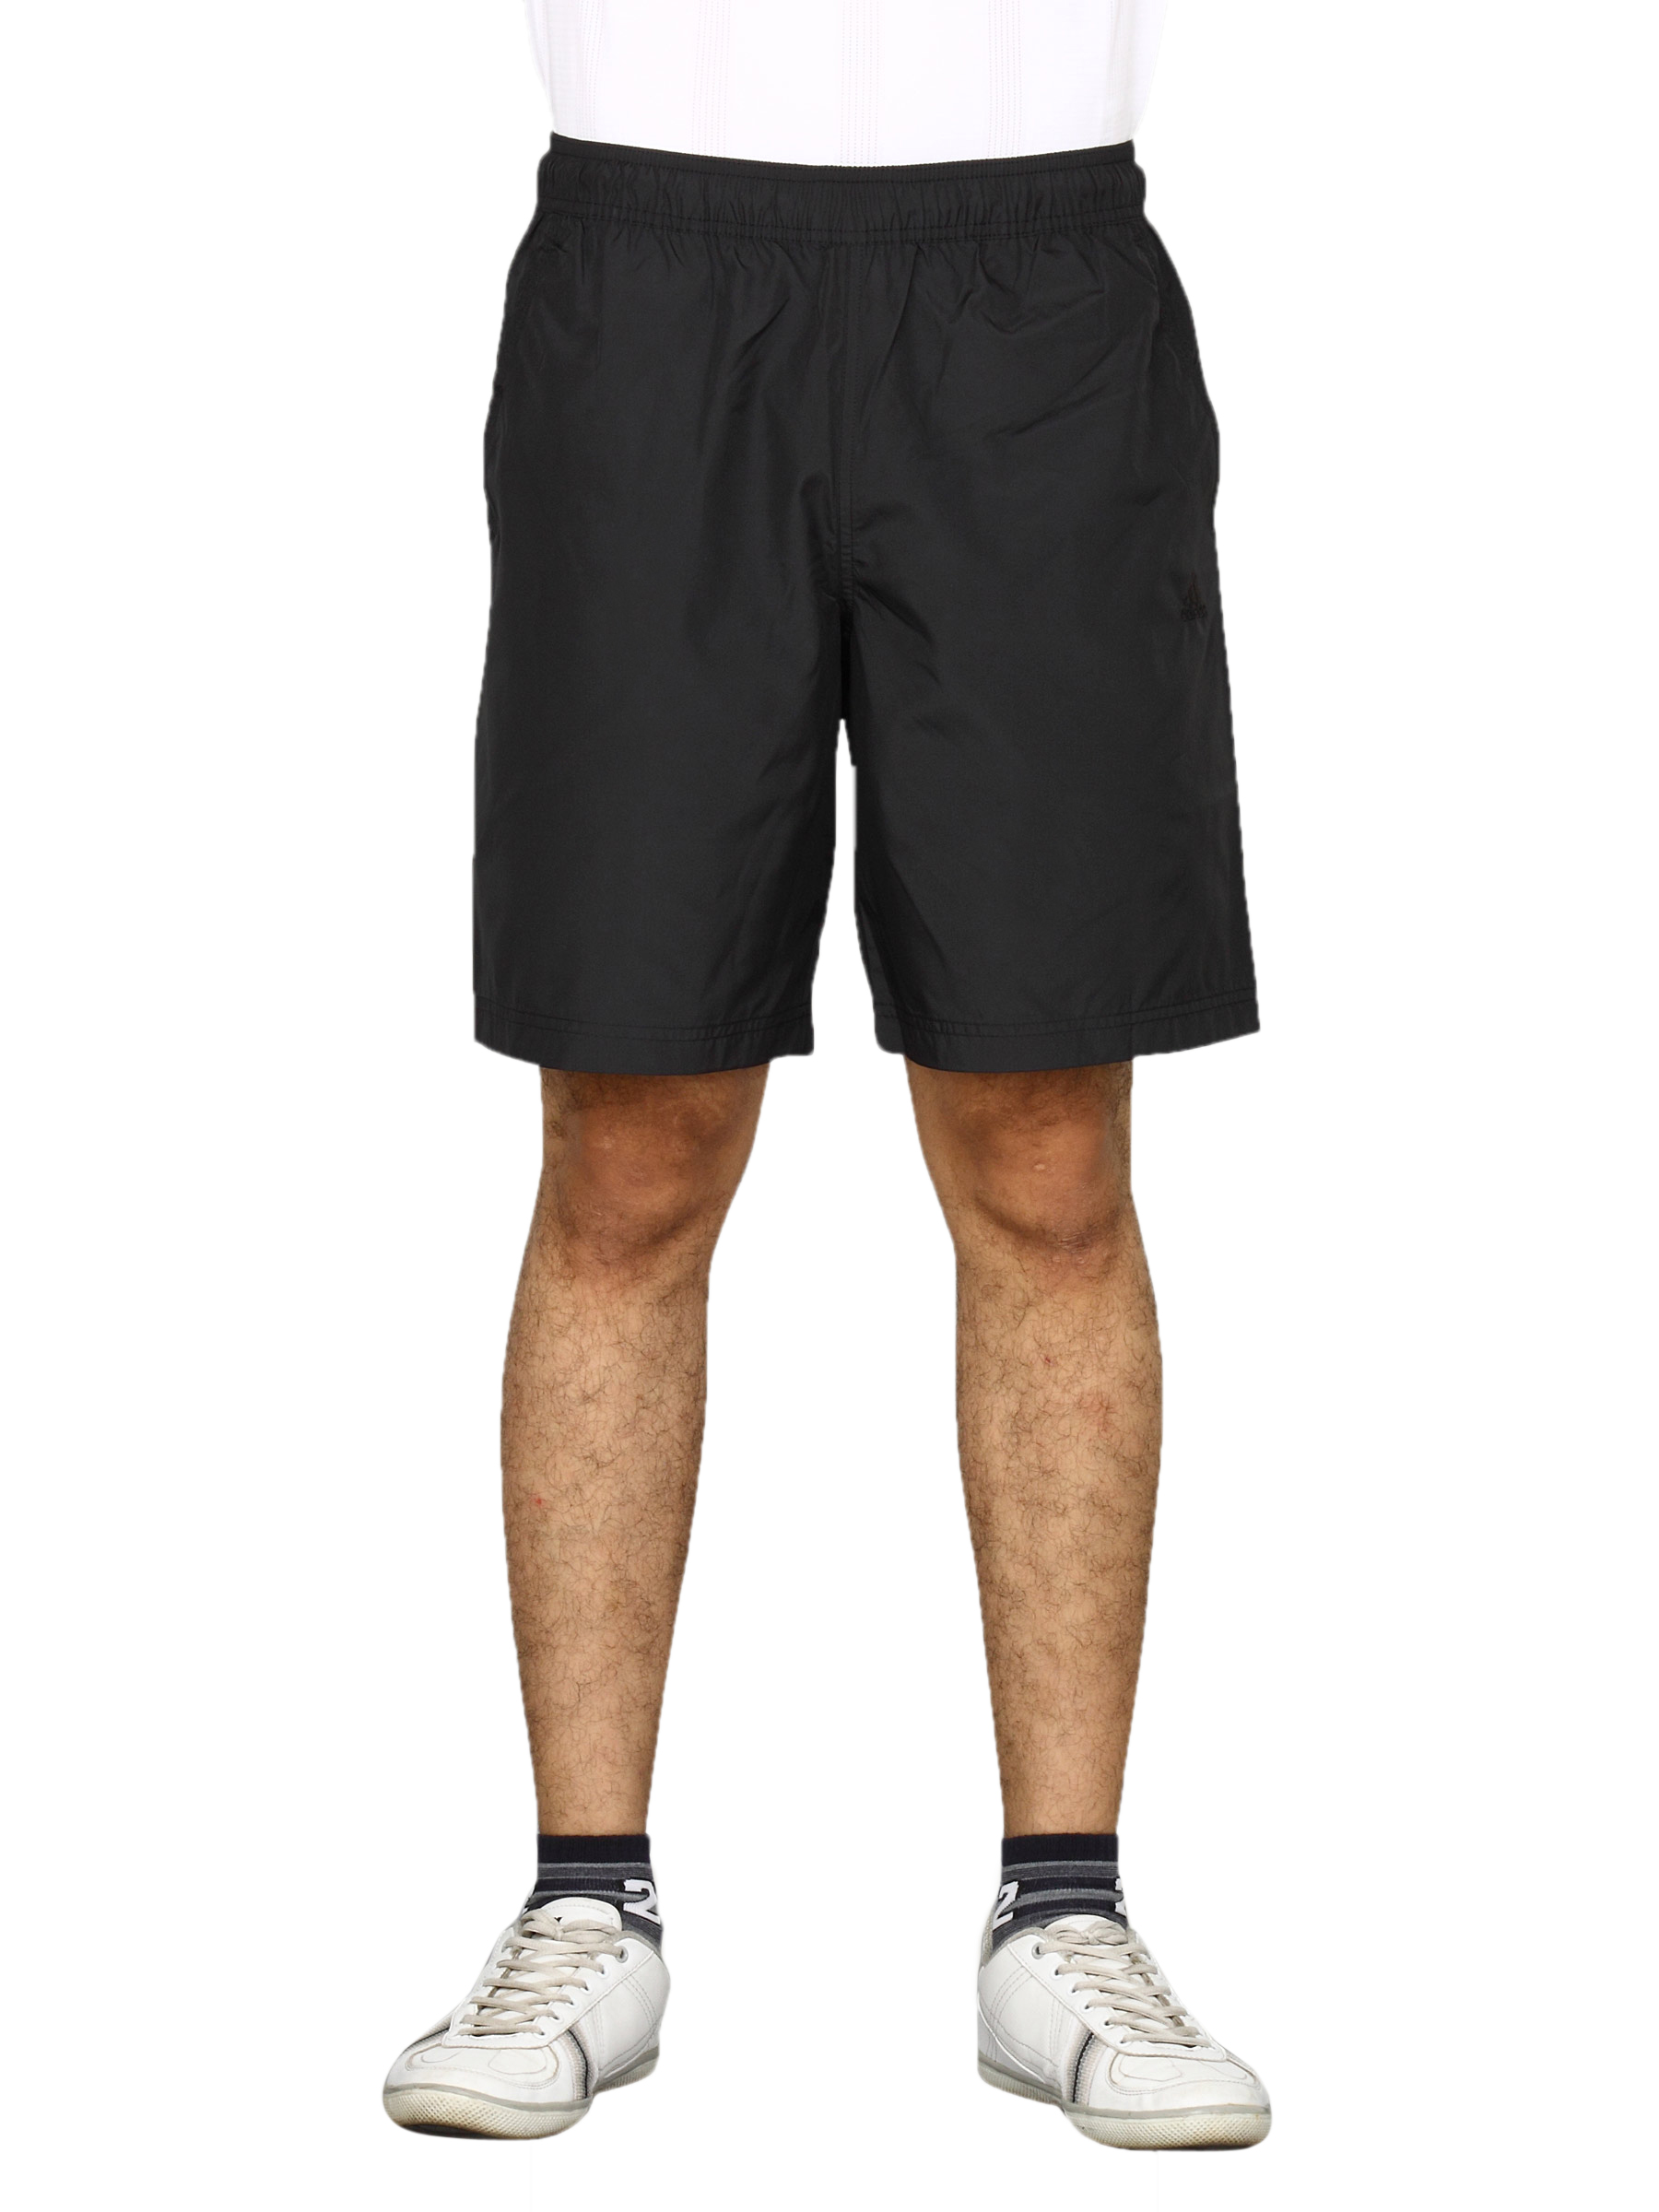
ADIDAS Men's Bas Esx Black Short
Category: Apparel / Bottomwear / Shorts
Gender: Men
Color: Black
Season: Summer 2011
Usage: Sports